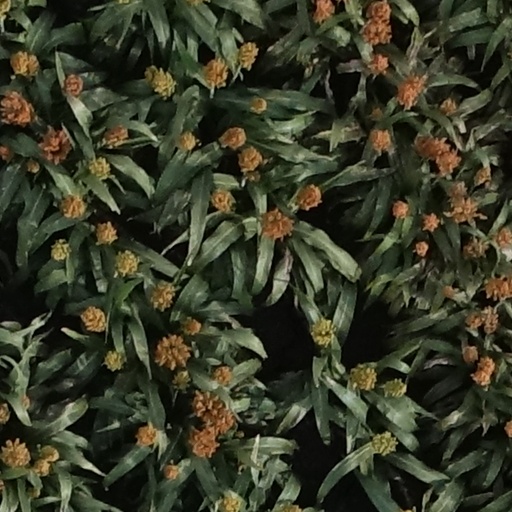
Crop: sorghum